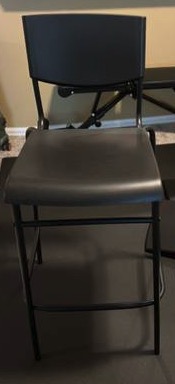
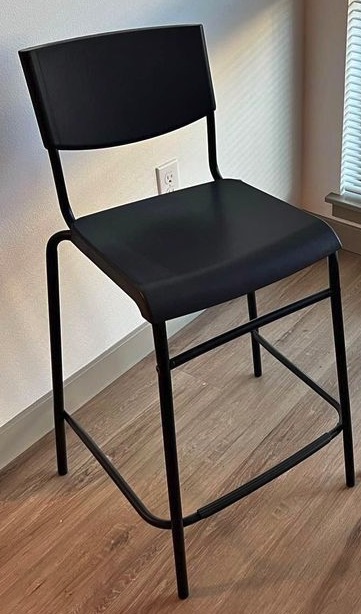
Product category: stool
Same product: yes